Neela Vaanam

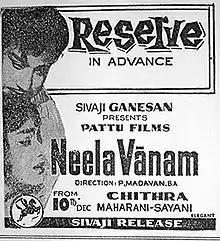
Theatrical release poster

Neela Vaanam is a 1965 Indian Tamil-language film, directed by P. Madhavan and produced by Varathan. The film stars Sivaji Ganesan, Devika and Rajasri. It was released on 10 December 1965.